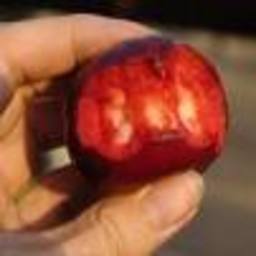
Label: Apple